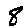
Label: 8